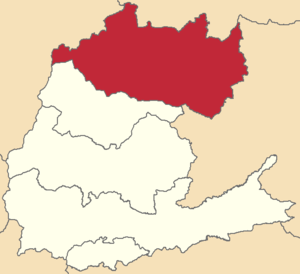
El Chaco est un canton d'Équateur situé dans la province de Napo.